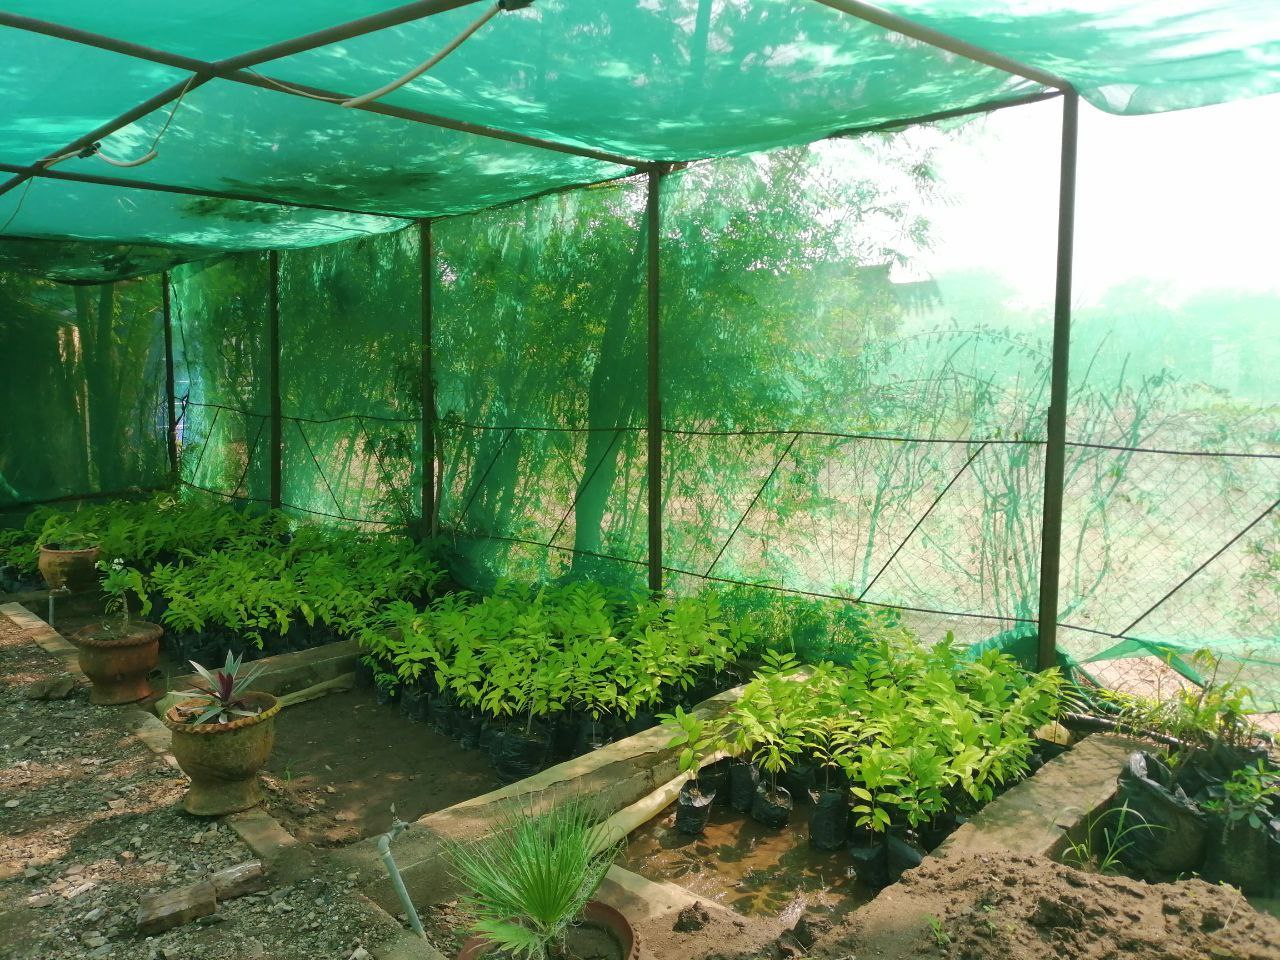
الوصف بالفصحى: شتلات داخل مشتل توجد في أكياس متينة صغيرة وأصص للزينة والسقف مغطى بغطاء شبكي
الوصف بالعامية السودانية: شتلات في مشتل خاتنها في شوالات صغيرة وفي اصايص زينة ومغطين السقف بسران مقدقد
التصنيف: Nature & Landscape